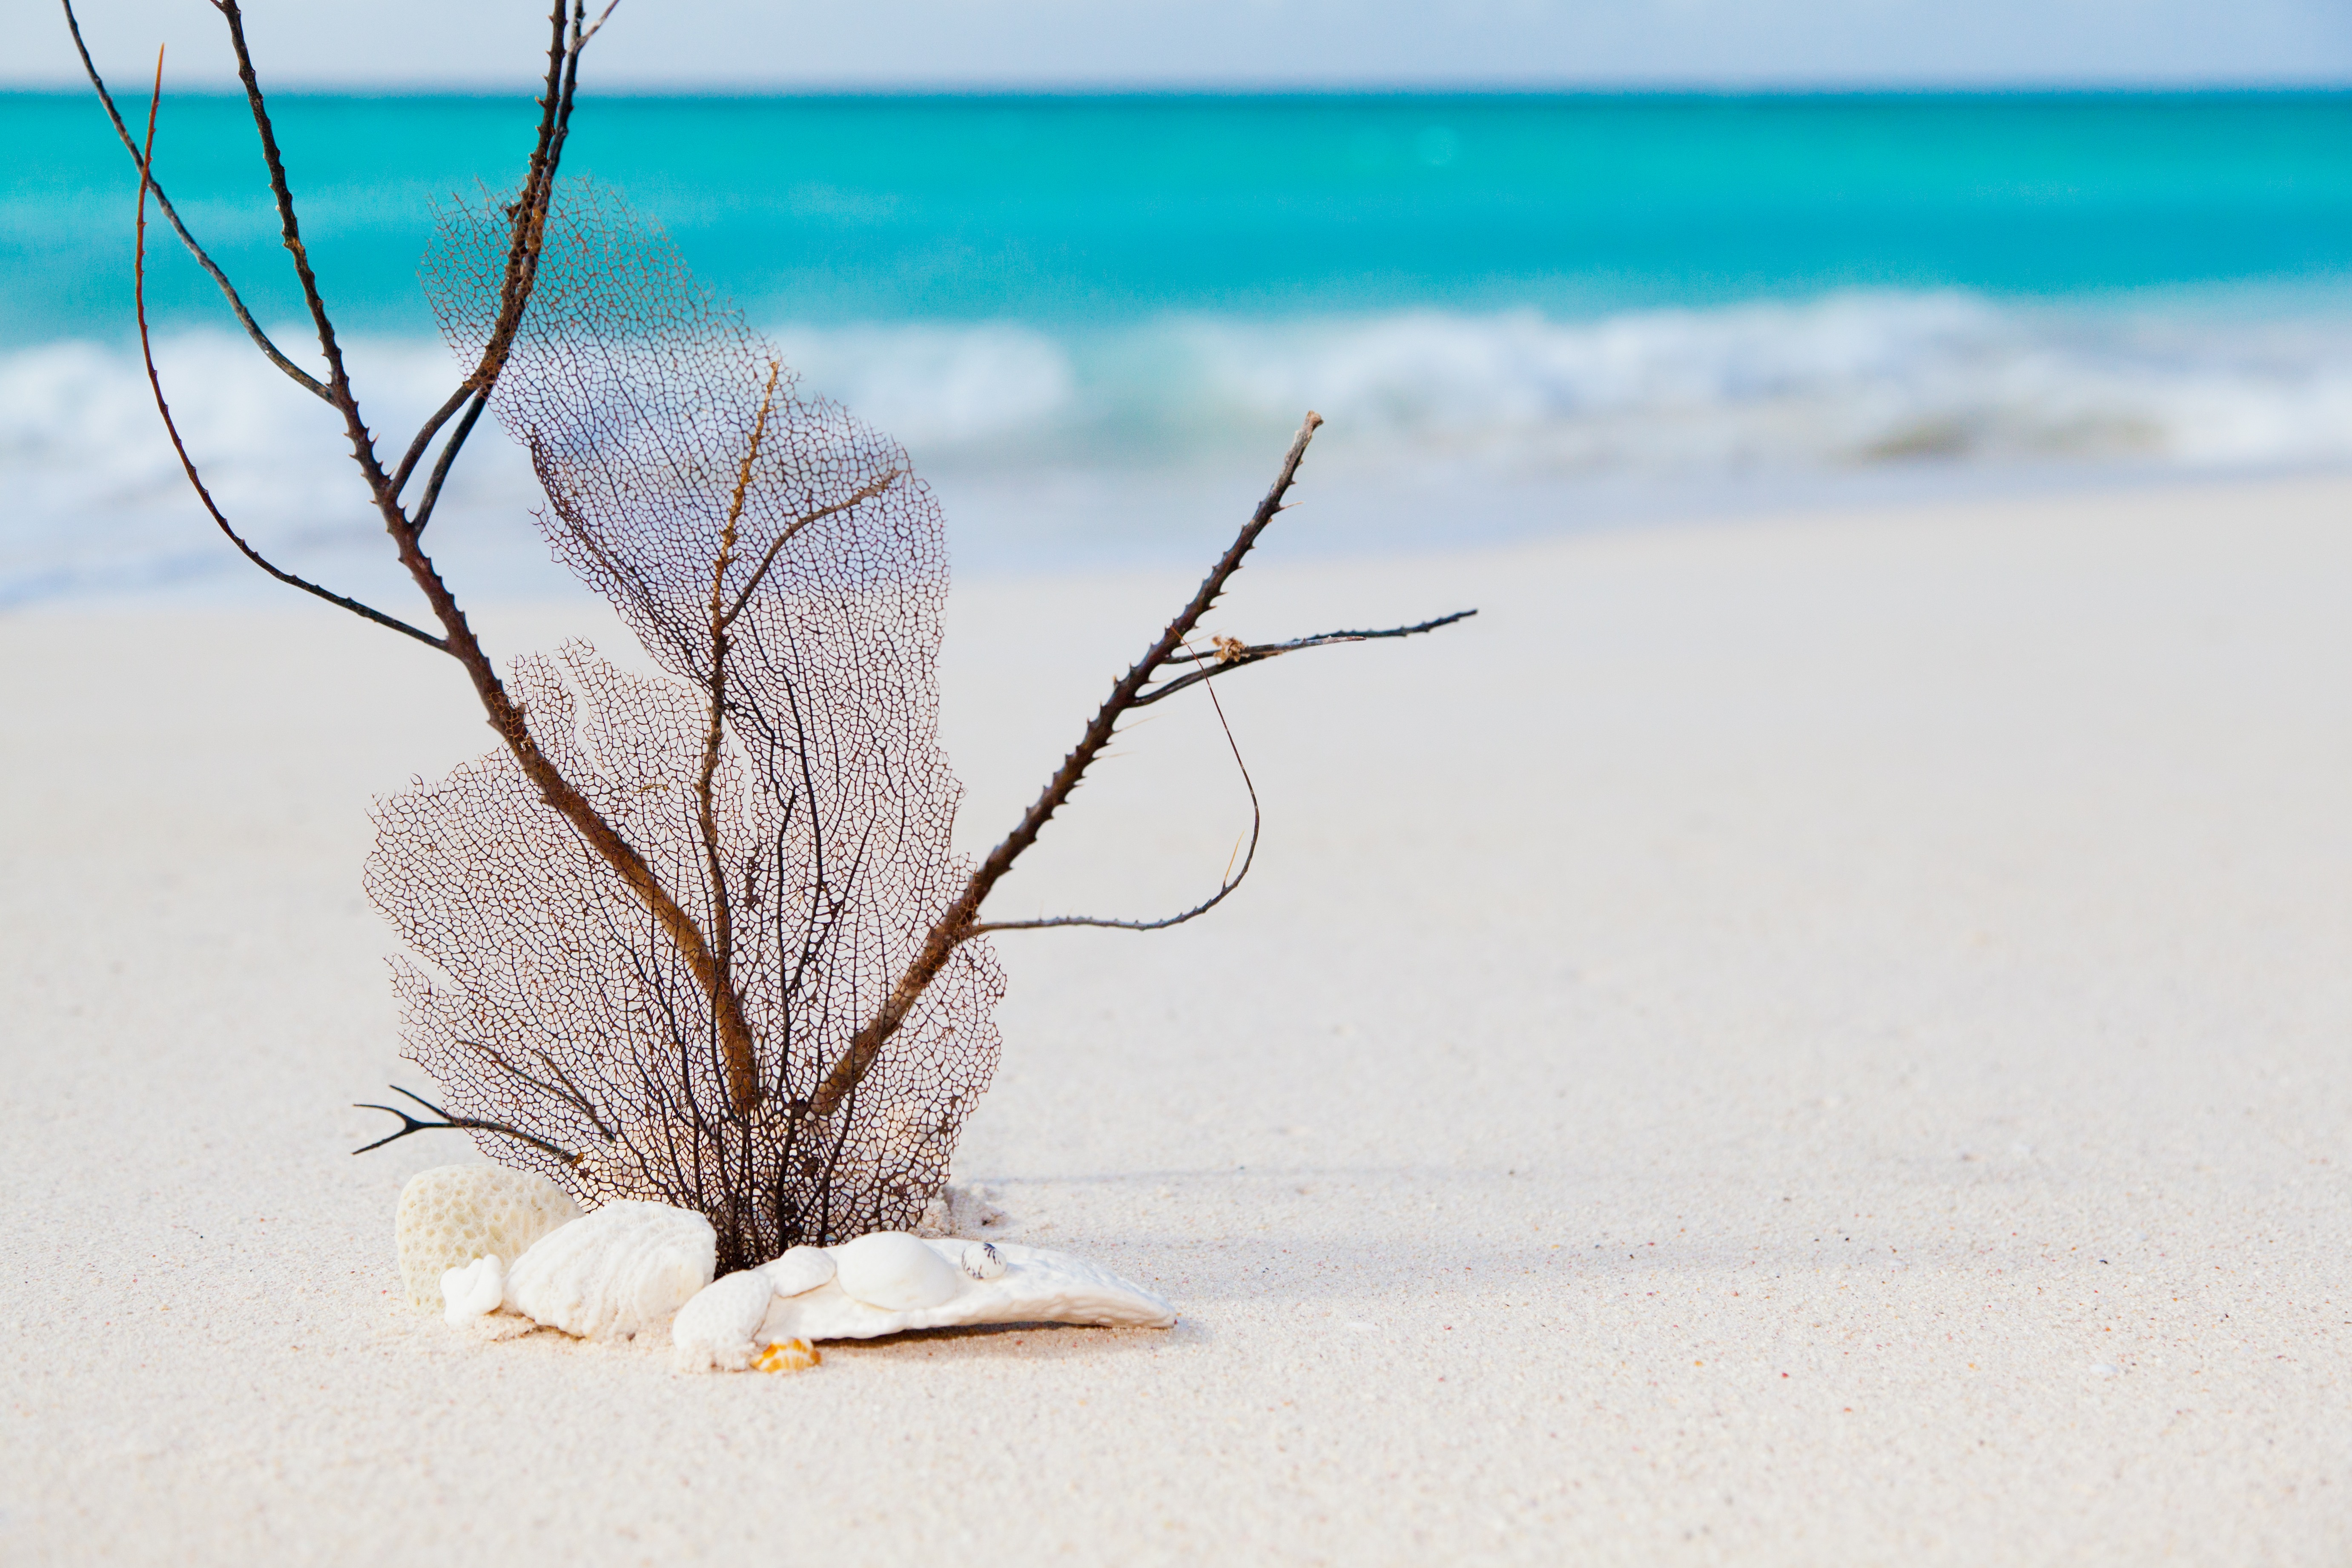
beach, sea, water, nature, sand, ocean, branch, sky, white, shore, wave, summer, relax, tropical, blue, material, shell, coral, seashell, tropic, beauty, concept, caribbean, exotic